Question: Please indicate a possible affordance area of drink_with_wine glass that can be used for holding
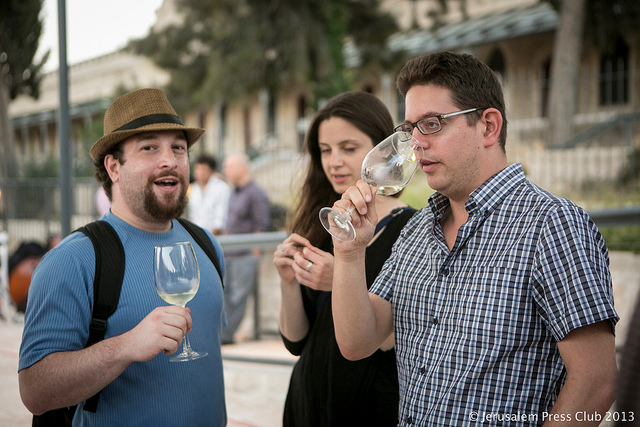
Answer: [155.5, 235.5, 202.5, 362.5]